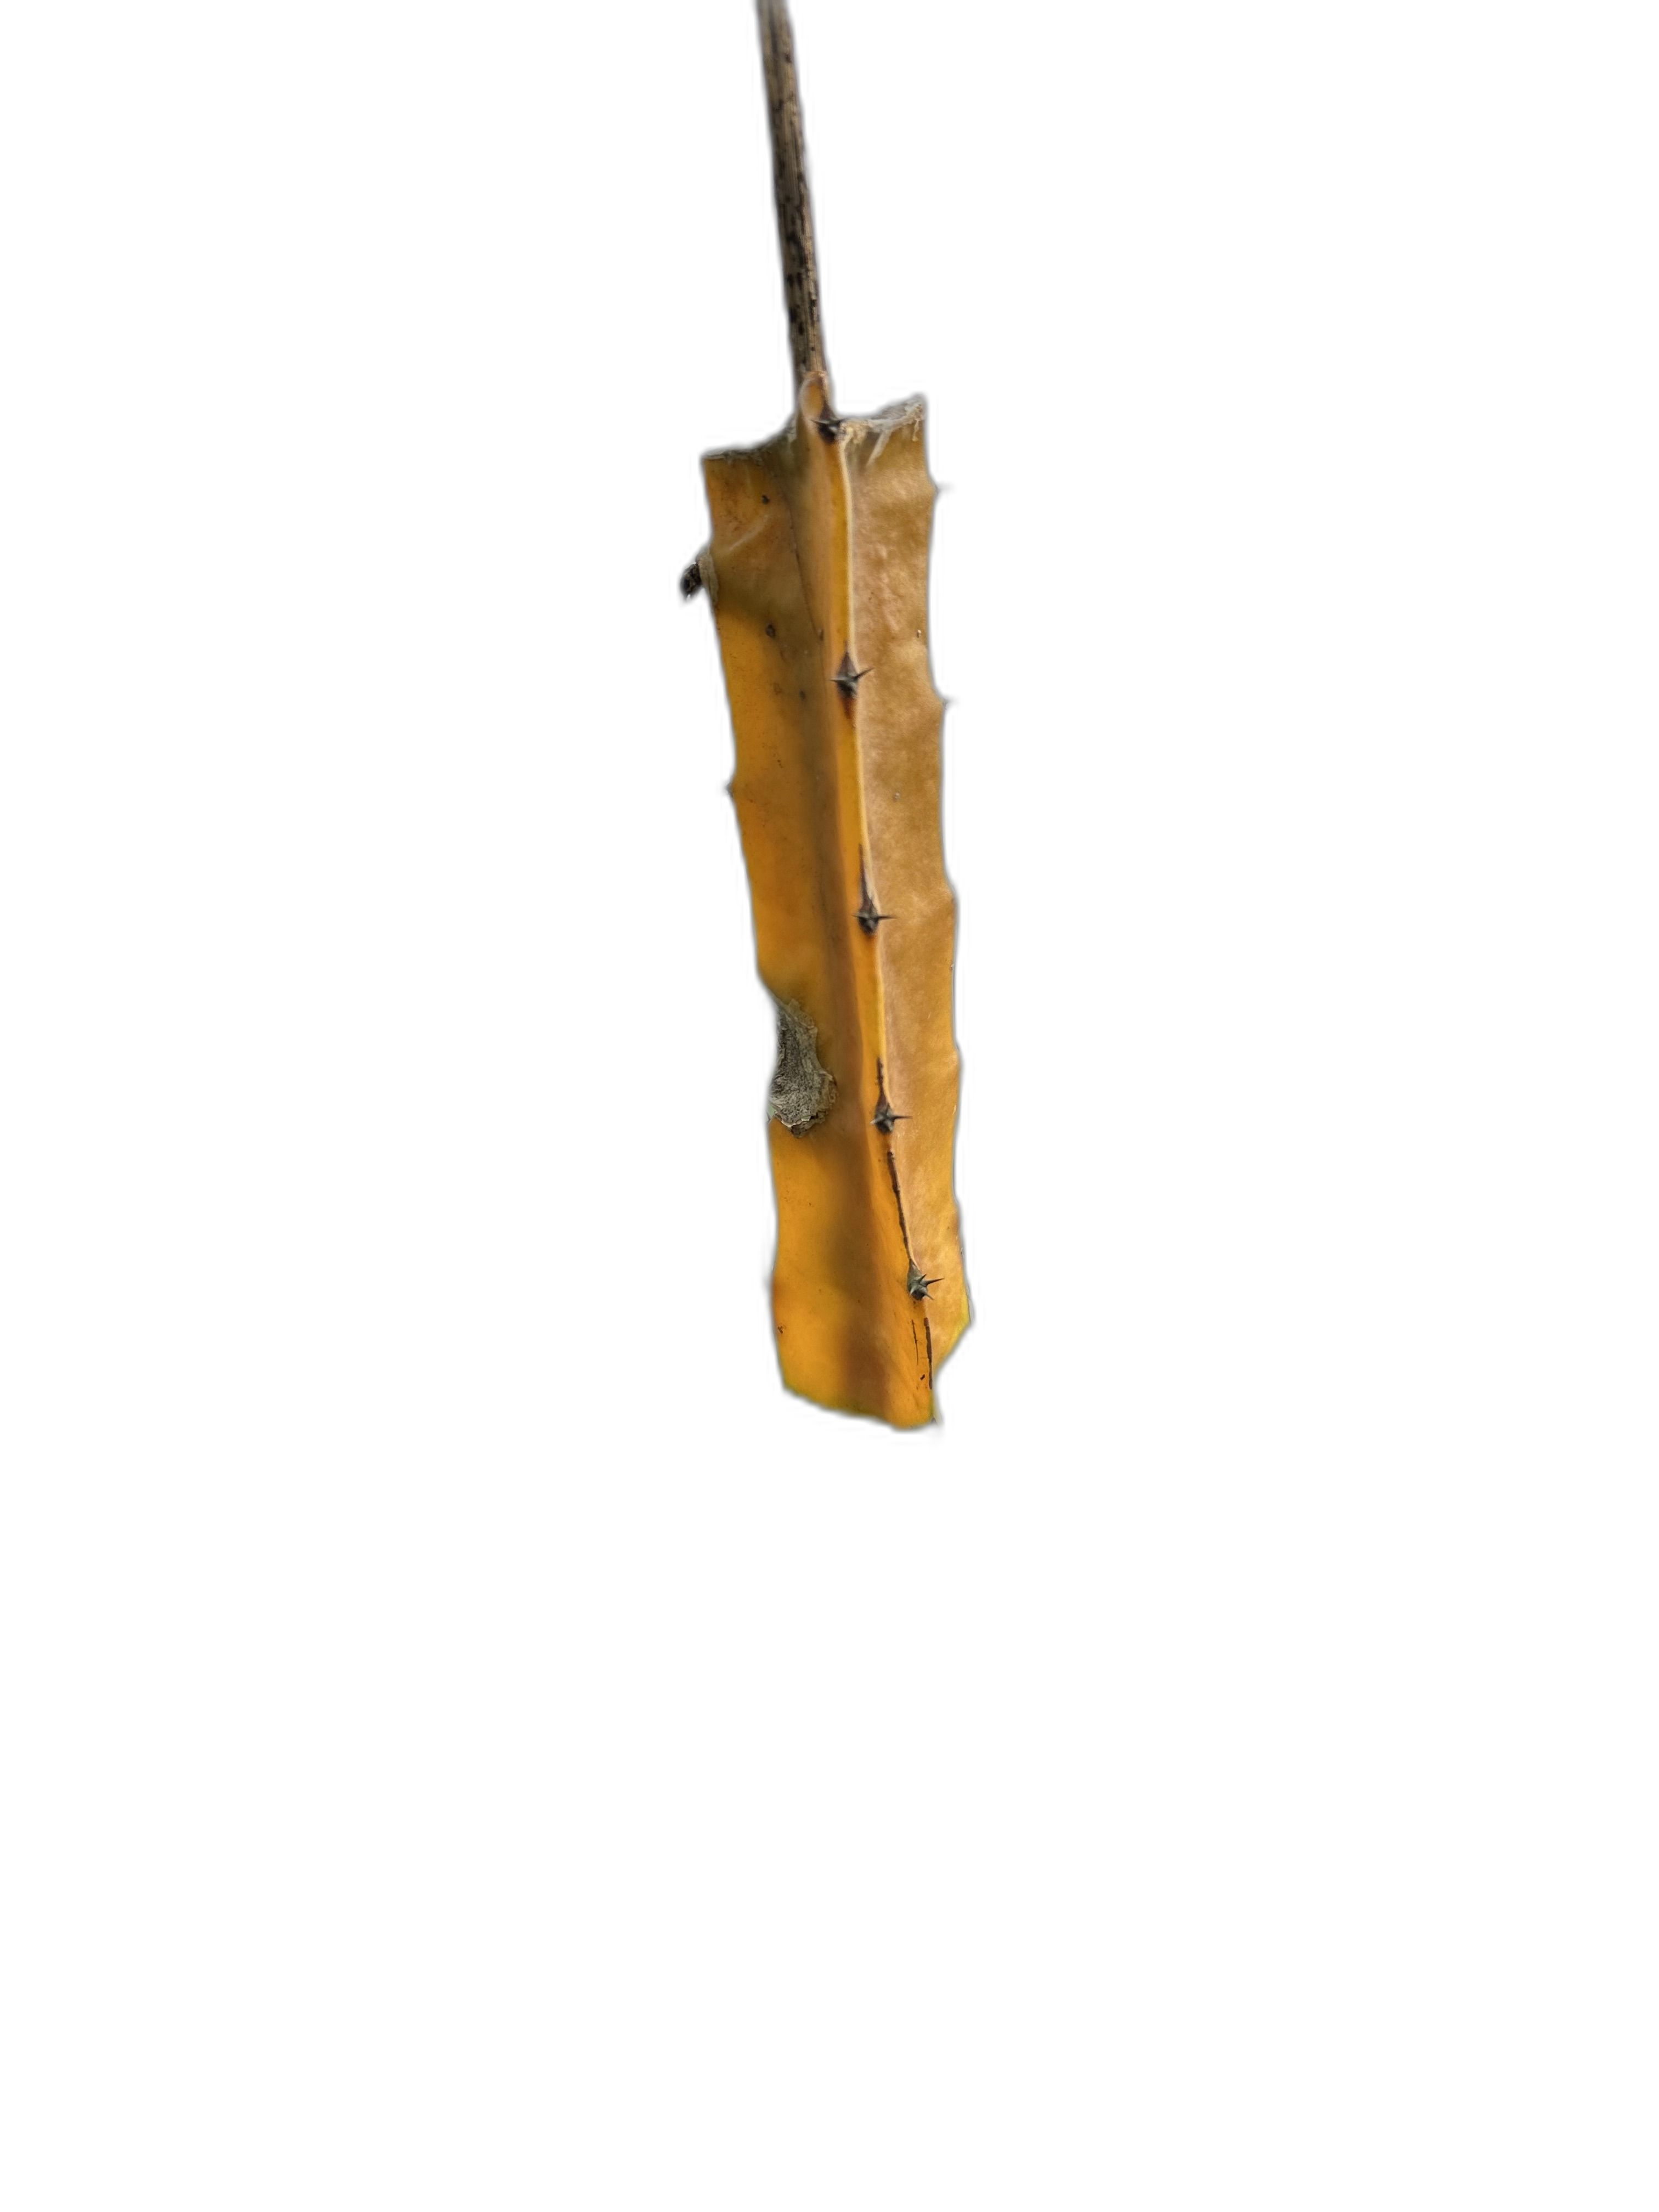
Label: Bad leaf